Caulobacter crescentus

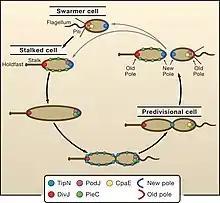
Fig#1

Cell development involves many such proteins working together. Fig#1 shows how TipN interact with two other polar proteins : the flagellar marker PodJ , and the stalk marker DivJ.